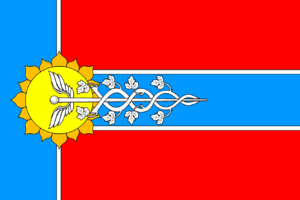
Armavir, est une ville du kraï de Krasnodar, en Russie. Sa population s'élevait à 191 389 habitants en 2013.